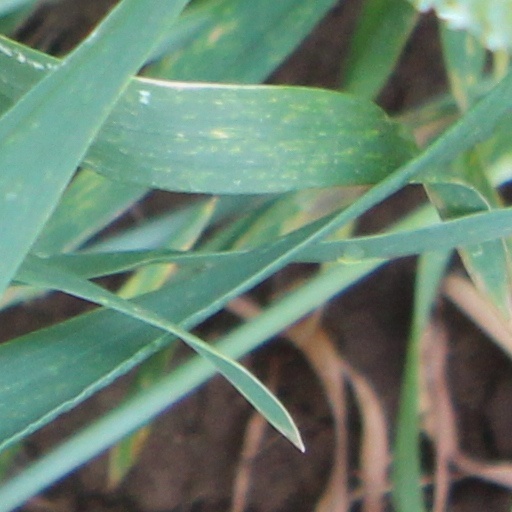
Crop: wheat